Flag of the Ukrainian Insurgent Army

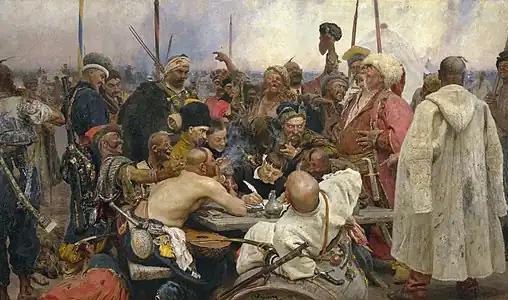
Ilya Repin's "Reply of the Zaporozhian Cossacks".

Historian Andriy Grechylo argues that the red-black color scheme heralds back to the Zaporozhian Cossacks, evidenced by the 1880-1891 painting "Reply of the Zaporozhian Cossacks," where it can seen next to the blue-and-yellow draped spear.